Toy Soldiers (2010 film)

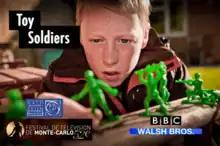

Toy Soldiers is a British documentary for BBC by John Walsh. of Walsh Bros Ltd. For the first time on television children reveal what life is like when a parent goes off to war and was commissioned as part of the BBC's look at children in conflicts and war zones entitled the Army Zone. "The child's voice has rarely been heard on this subject before. The goal of this film is not just to give a voice to this story but to challenge perceptions of children whose parents go to war."